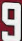
Number: 9